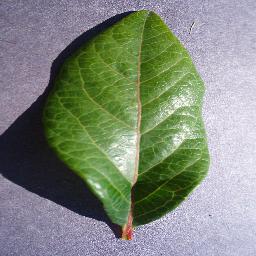
Label: Blueberry___healthy